The Territory (1981 film)

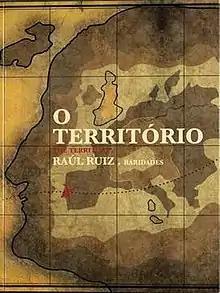
Theatrical release poster

The Territory is a 1981 Portuguese philosophical horror film directed by Chilean filmmaker Raúl Ruiz about two American families who resort to cannibalism shortly after getting lost on a camping trip in the South of France. The film, about the animalistic nature of humans when they disregard their "civilized" instincts, obliquely addresses themes of "exile and crossing boundaries: of language, nation and morality".